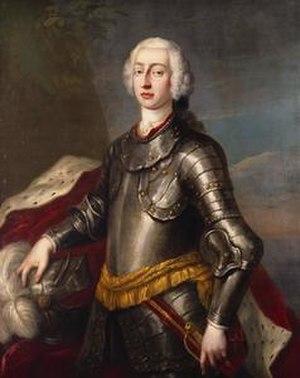
Jean-Adolphe de Saxe-Gotha-Altenbourg, était un prince allemand de la Maison de Saxe-Gotha-Altenbourg et un lieutenant-général saxon.